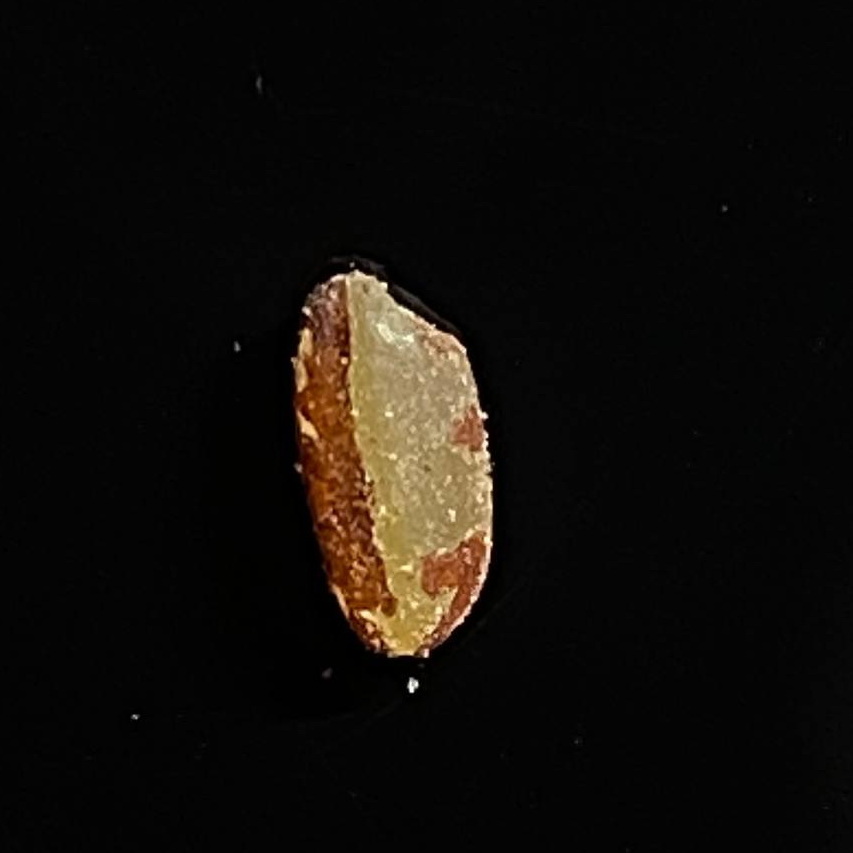
Rice variety: Lal_Aush